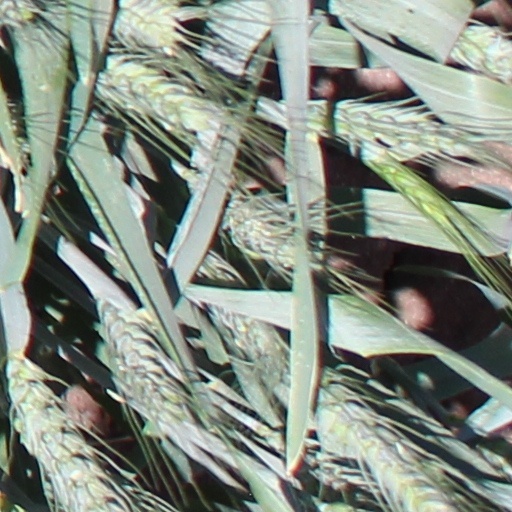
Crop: wheat